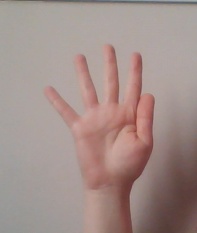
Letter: sheen